Olajide Williams (scientist)

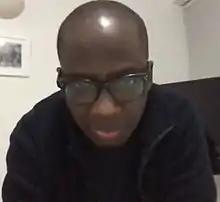
Olajide Williams in 2020

Olajide Williams (born 1969) is an American neurologist and the founder of Hip-Hop Public Health. He is Chief of Staff and Professor of Neurology at Columbia University.